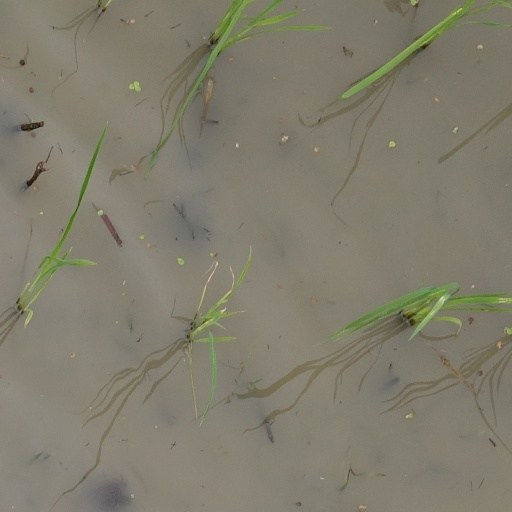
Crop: rice